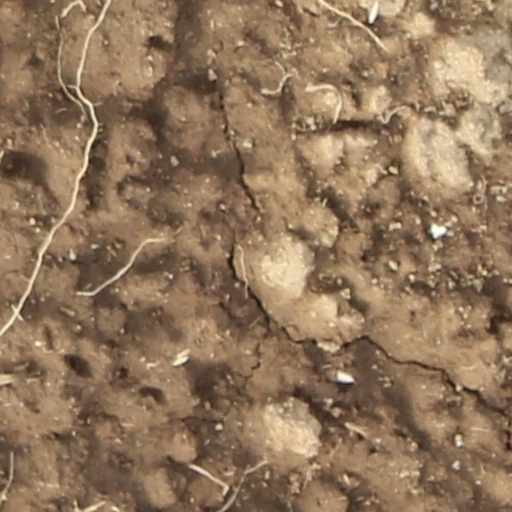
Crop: wheat